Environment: real
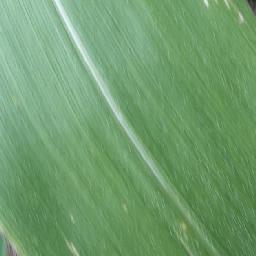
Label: healthy